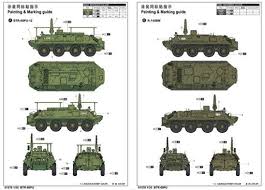
Label: BTR-60